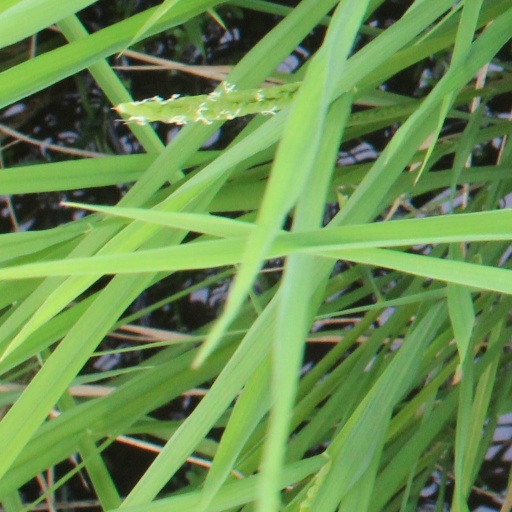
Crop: rice